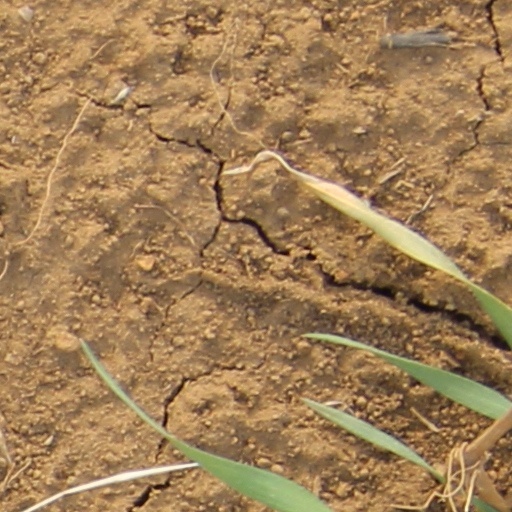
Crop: wheat